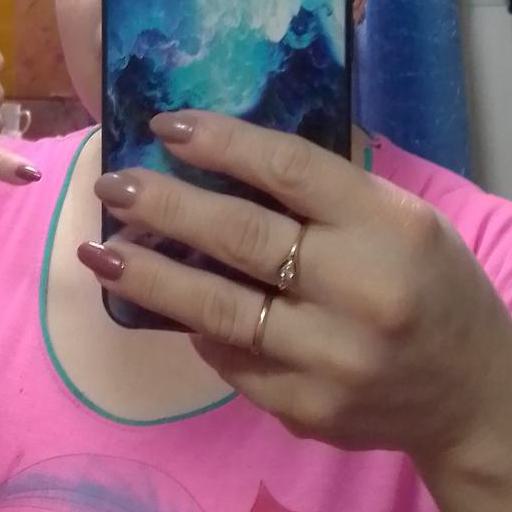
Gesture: no_gesture